White genocide conspiracy theory

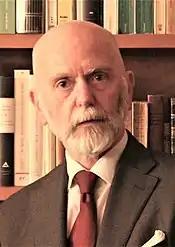
Renaud Camus, progenitor of the Great Replacement theory, March 2019

In 2008, the conspiracy theory spread beyond its explicit neo-Nazi and white nationalist origins, to be embraced by the newly founded alt-right movement. Discussion threads on the white nationalist Internet forum "Stormfront" often center around the theme of white people being subjected to genocidal policies by their governments. The concept has also been popularized by the alt-right and alt-lite movements in the United States. The notion of racial purity, homogeneity or "racial hygiene" is an underlying theme of the white genocide discourse and it has been used by people with neo-Nazi and white supremacist backgrounds.